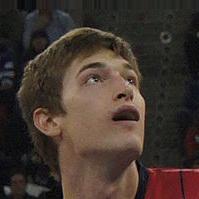
Age: 23